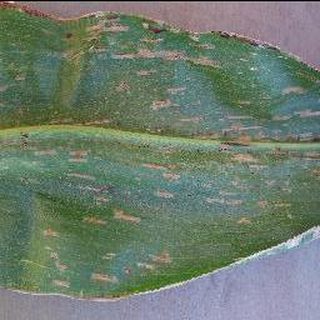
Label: corn_cercospora_leaf_spot